The Art of Getting By

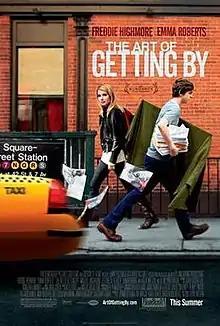
Theatrical release poster

The Art of Getting By is a 2011 American romantic comedy-drama film written and directed by Gavin Wiesen in his feature directorial debut, and starring Freddie Highmore, Emma Roberts, Michael Angarano, Elizabeth Reaser, Sam Robards, Rita Wilson, and Blair Underwood. The film follows George (Highmore), a lonely high school senior who forms an unlikely bond with a popular classmate, Sally (Roberts).